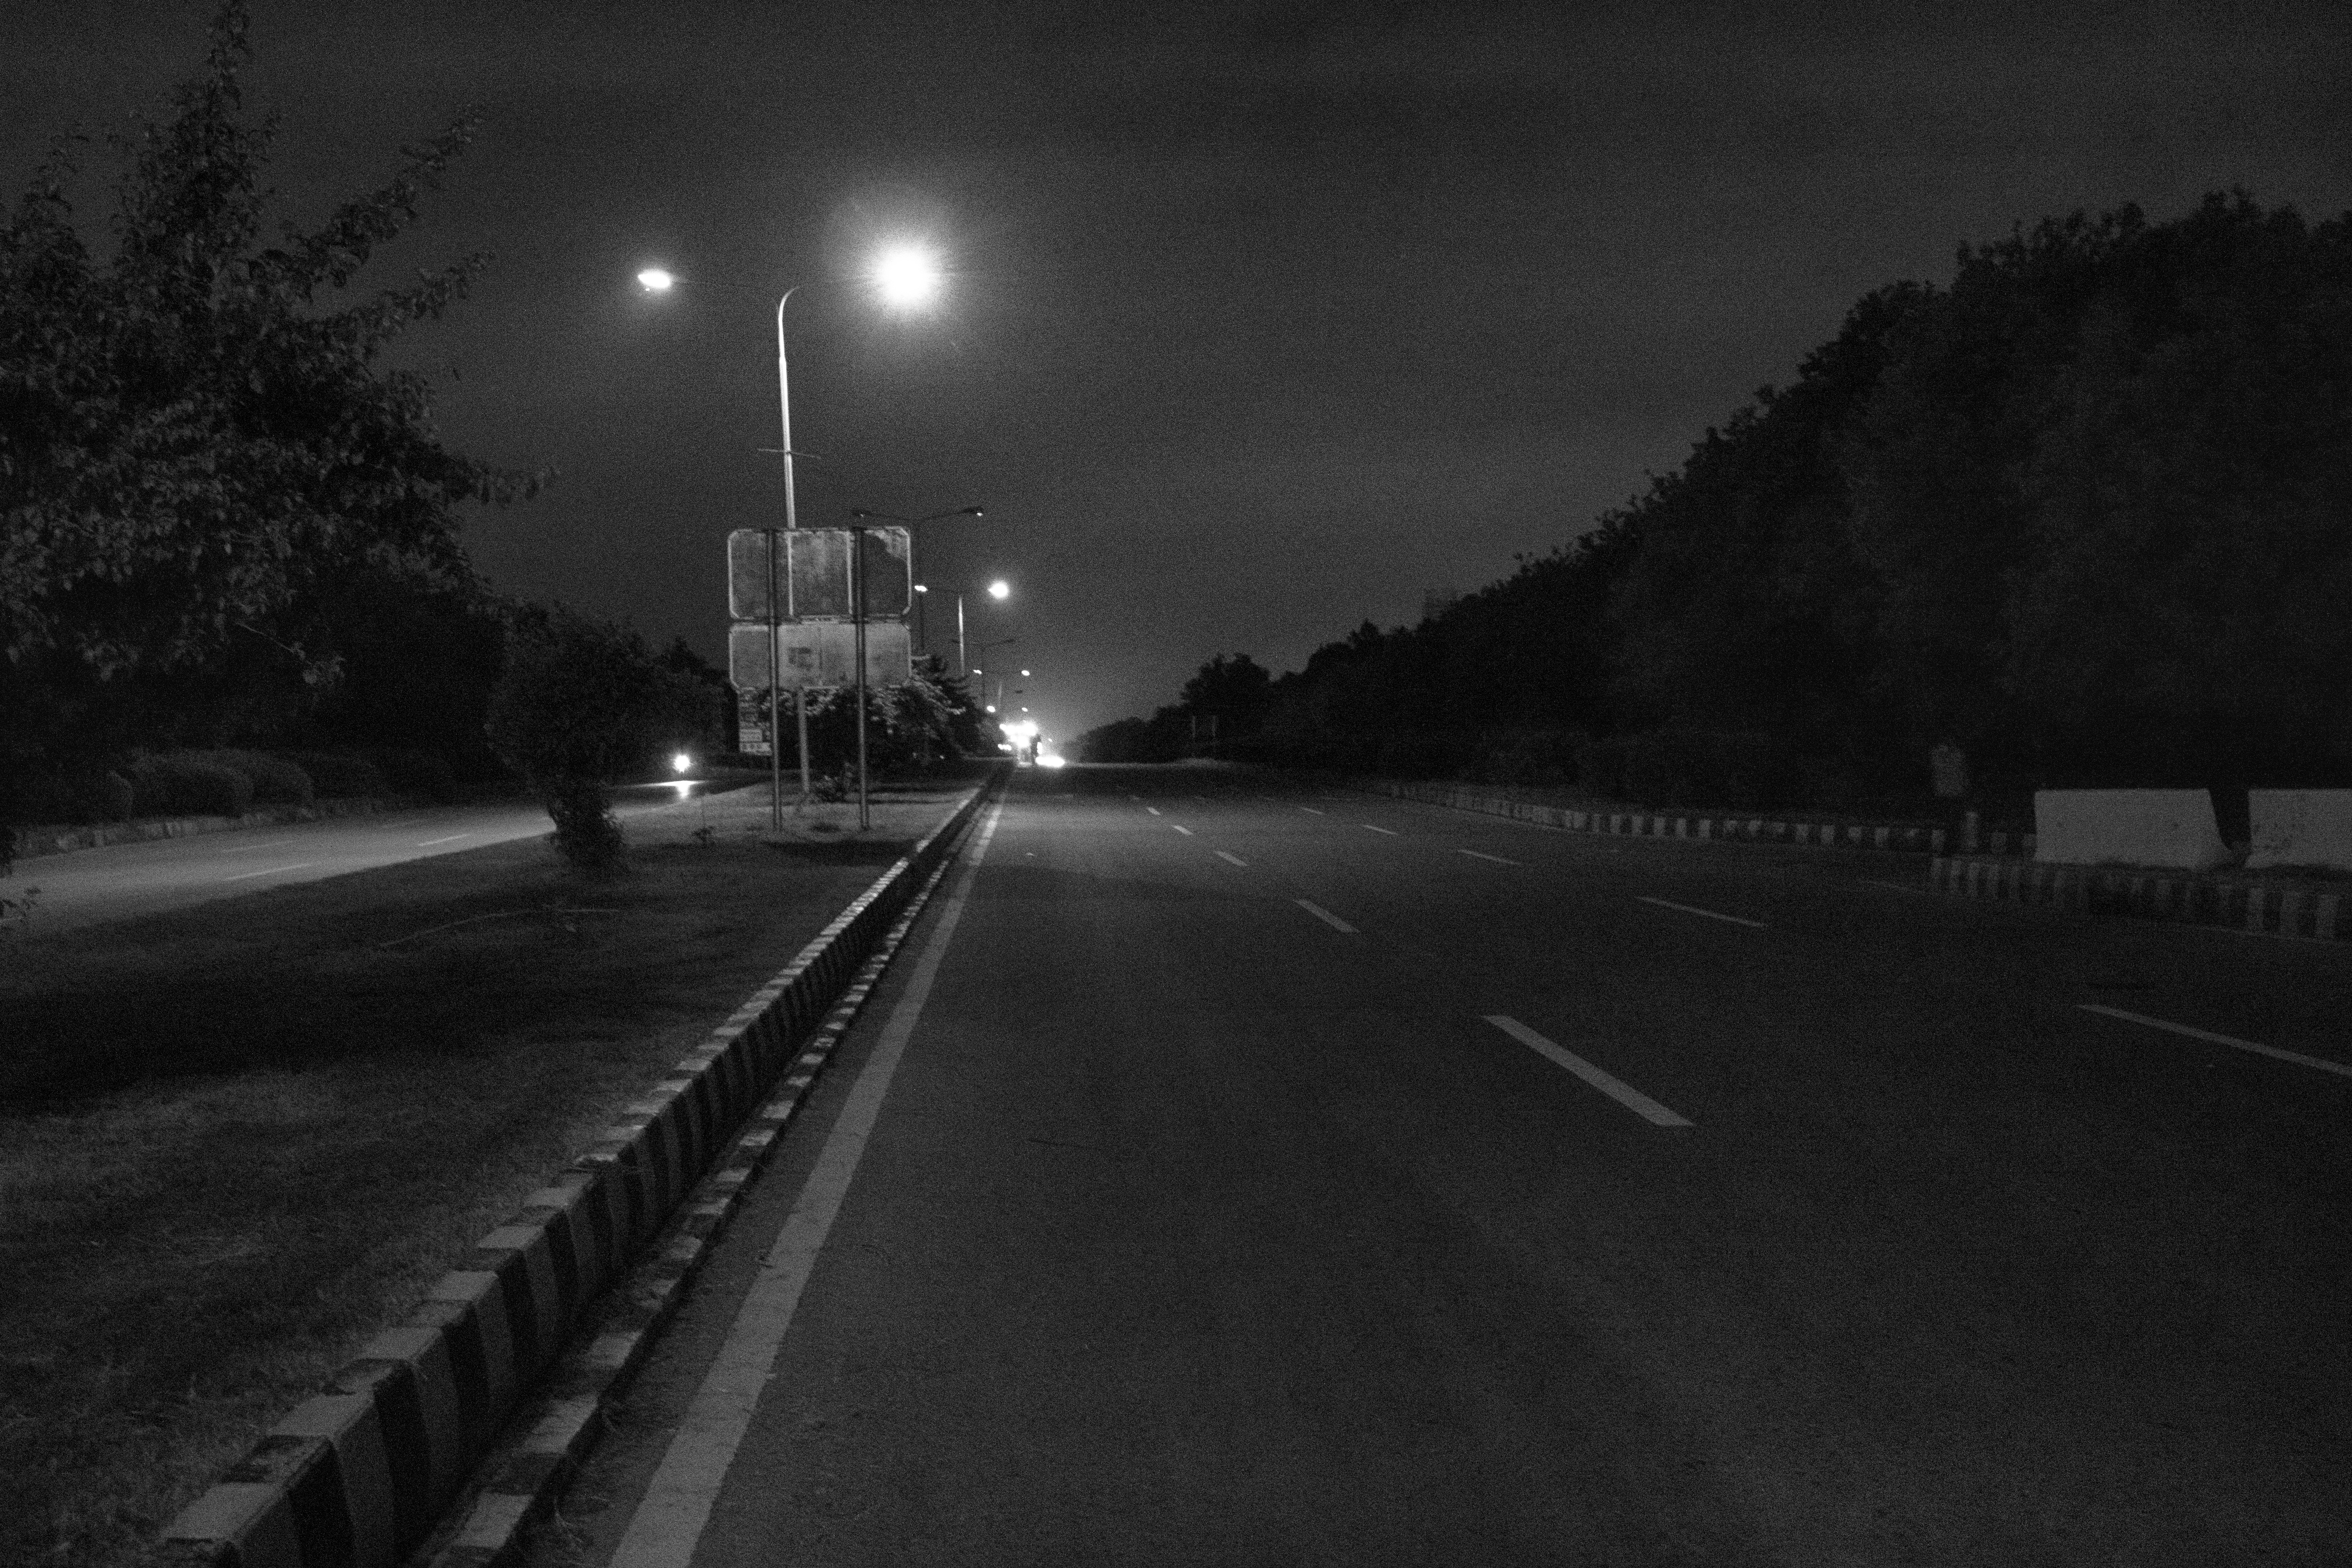
snow, light, black and white, fog, road, white, night, morning, dusk, evening, weather, darkness, street light, monochrome, lighting, infrastructure, monochrome photography, atmospheric phenomenon